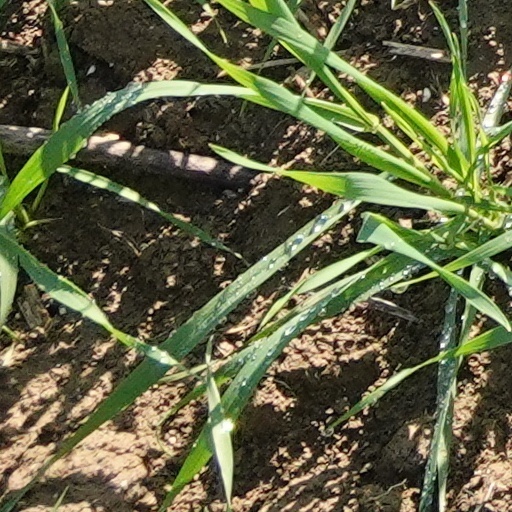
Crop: wheat